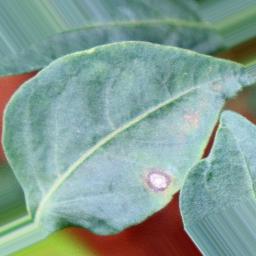
Label: cercospora